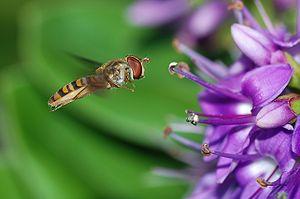
Un Syrphide (Episyrphus balteatus) en vol.